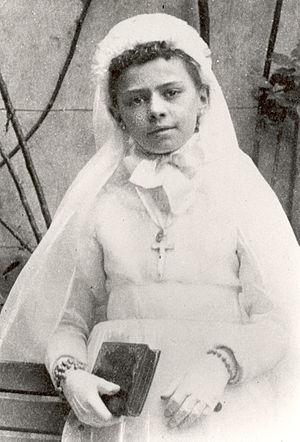
Élisabeth Catez, en religion Sœur Élisabeth de la Trinité, puis Sainte Élisabeth de la Trinité, née le 18 juillet 1880 à Farges-en-Septaine et morte le 9 novembre 1906 à Dijon, est une religieuse française, carmélite, béatifiée par le pape Jean-Paul II le 25 novembre 1984 et canonisée par le pape François le 16 octobre 2016.